The Life (2012 film)

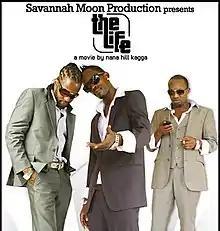
Theatrical release poster

The Life is a Ugandan drama feature film created, written and directed by Nana Kagga. The film features Ugandan actors including Gasuza Lwanga, Maureen Nankya, Elvis ‘Vamposs’ Kirya, Tibba Murungi, Susan Nava.